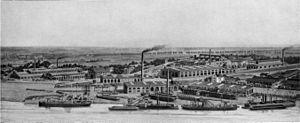
Chantier naval et usine de la société Orenstein &amp
L’économie de l'Allemagne wilhelmienne traite de la situation économique conjoncturelle et structurelle de l'Empire allemand de 1871 à la fin de la Première Guerre mondiale.